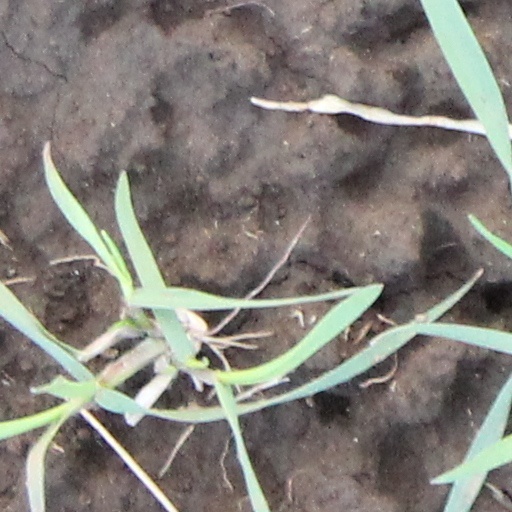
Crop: wheat